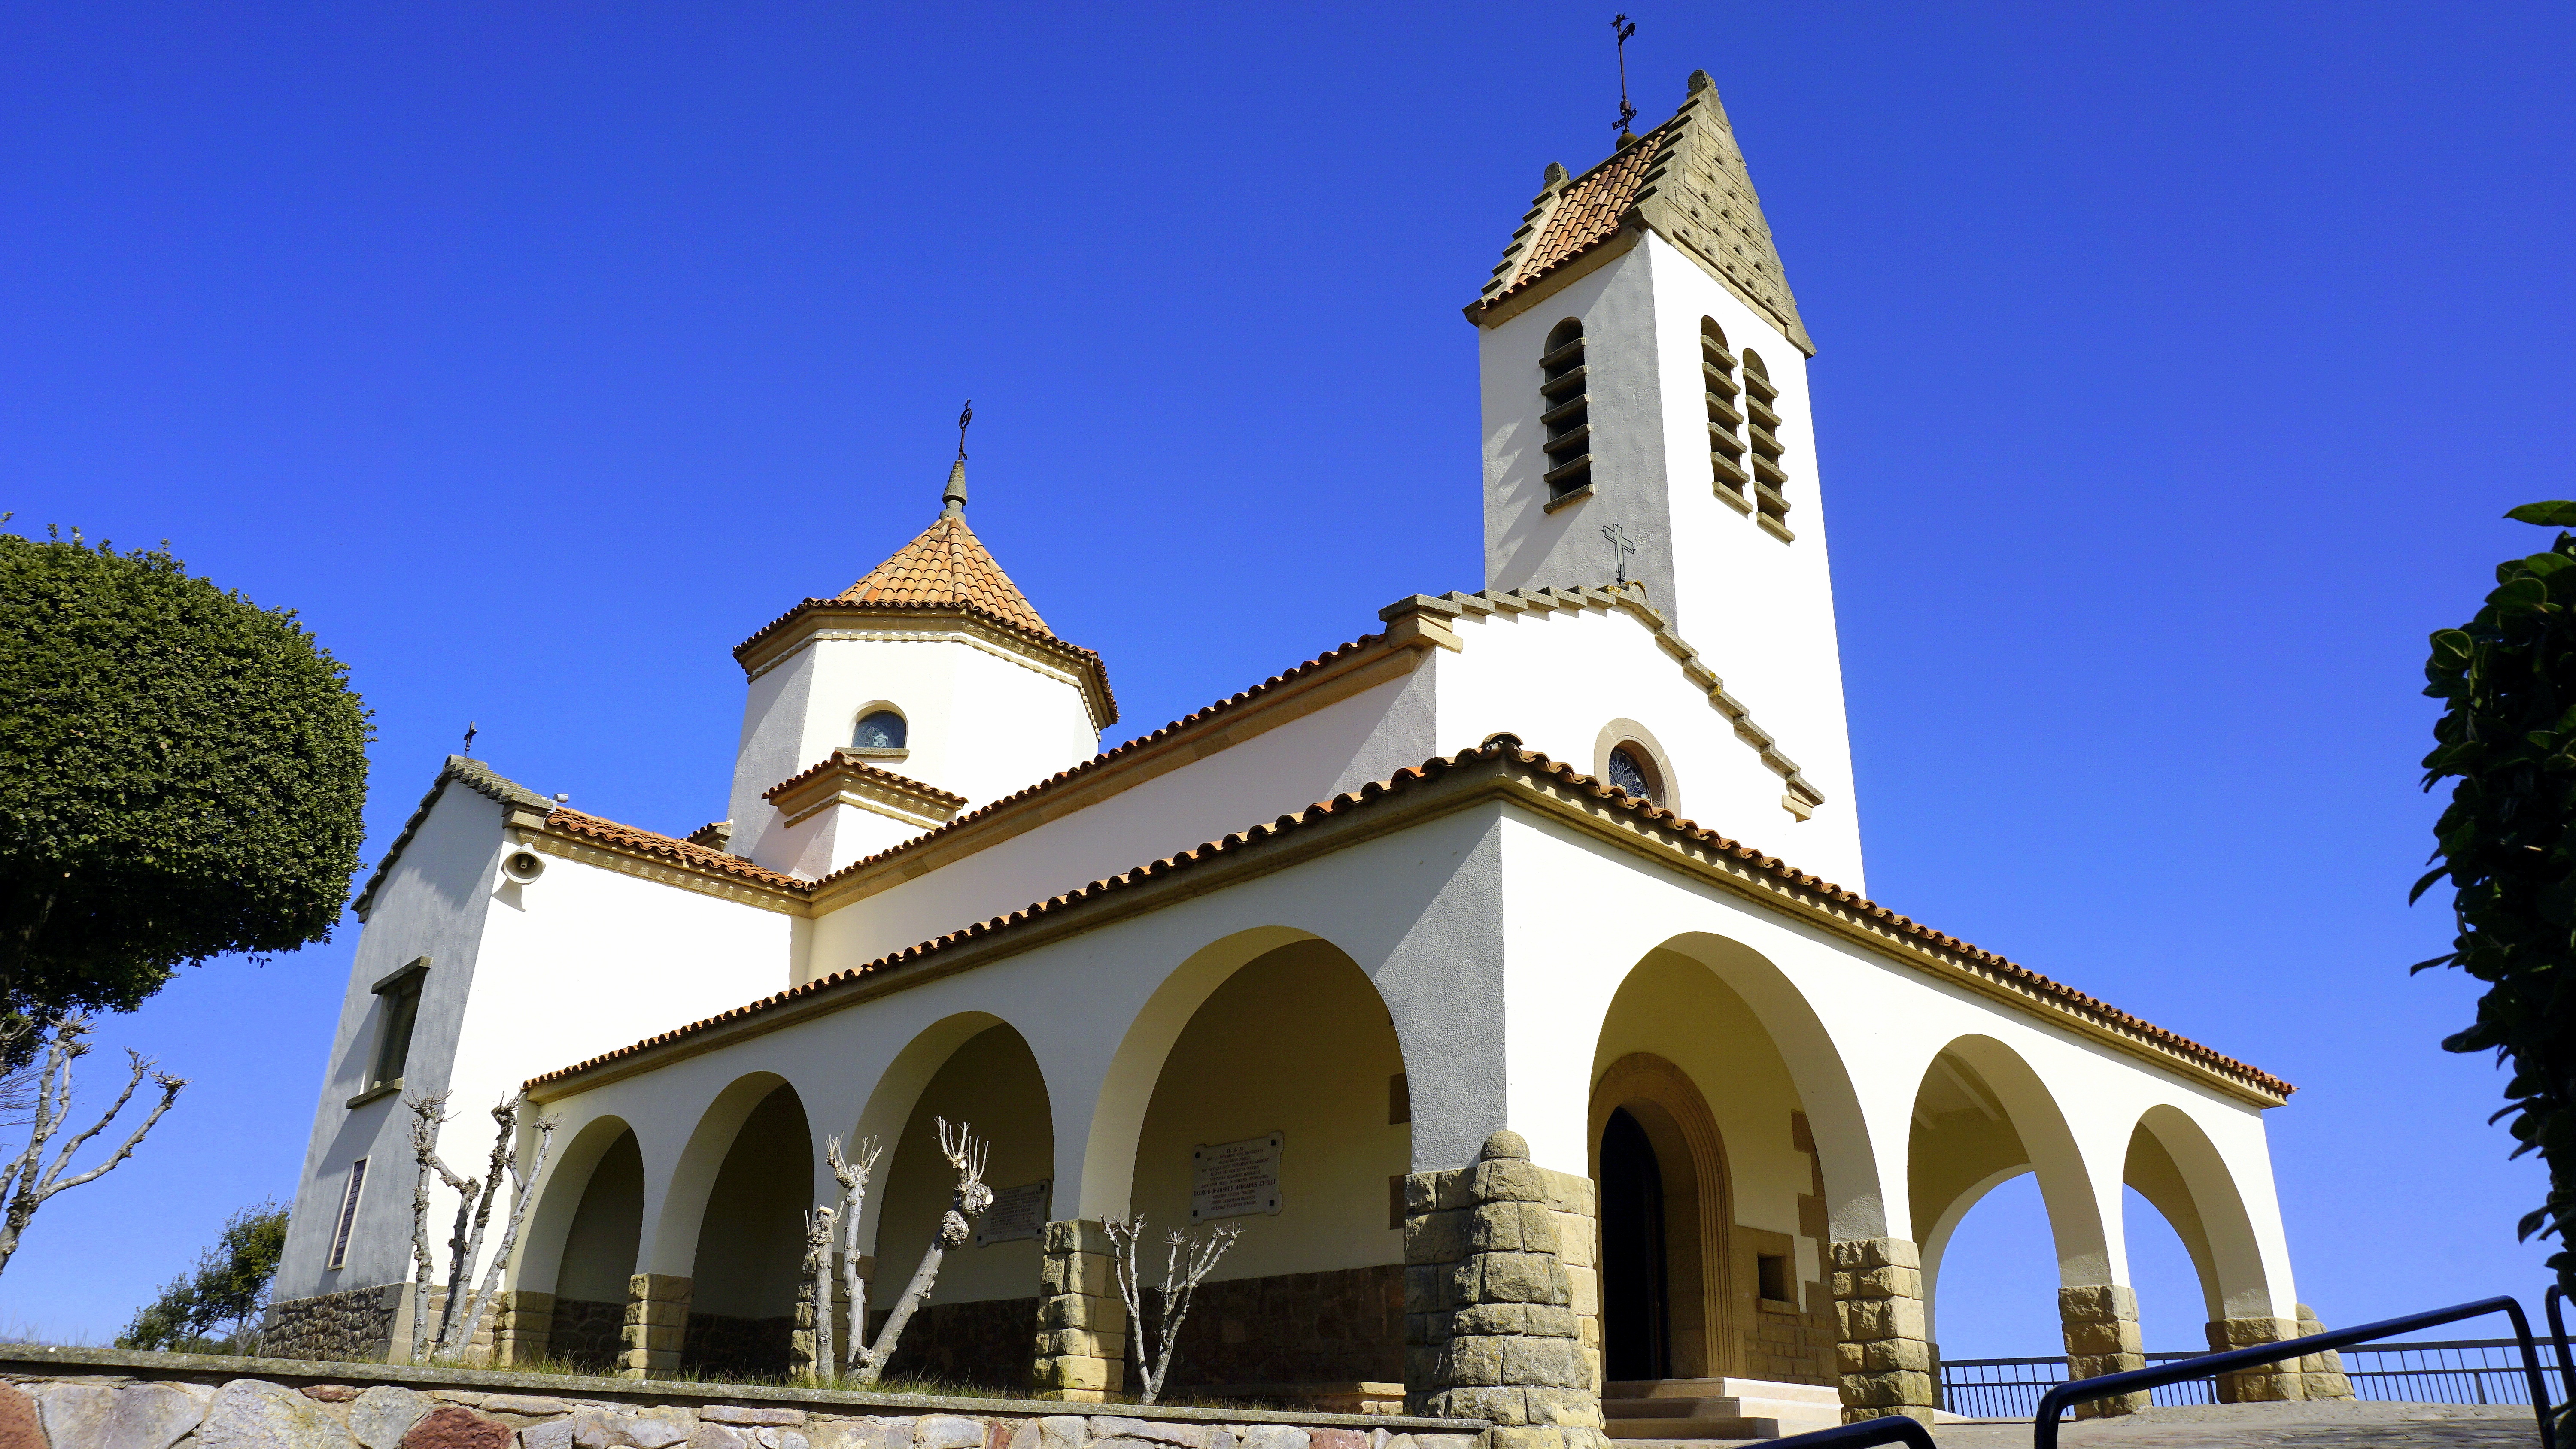
architecture, building, religion, landmark, church, cathedral, chapel, tourism, door, place of worship, bell tower, monastery, arcades, input, historic site, cult place, lourdes shrine, byzantine architecture, spanish missions in california